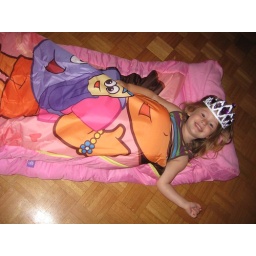
Birthday girl in her Dora bed